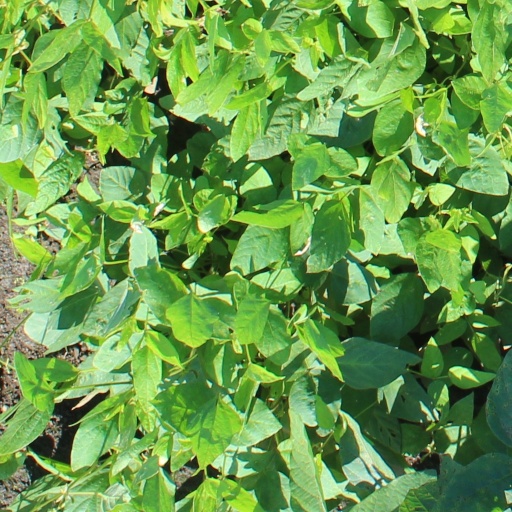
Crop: soybean